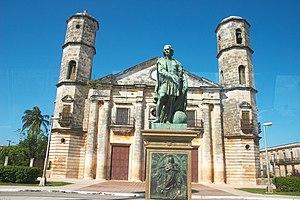
Cárdenas est une ville de la province de Matanzas, à Cuba. Son nom complet est San Juan de Díos de Cárdenas. Sa population était estimée à 86 700 habitants en 2008.